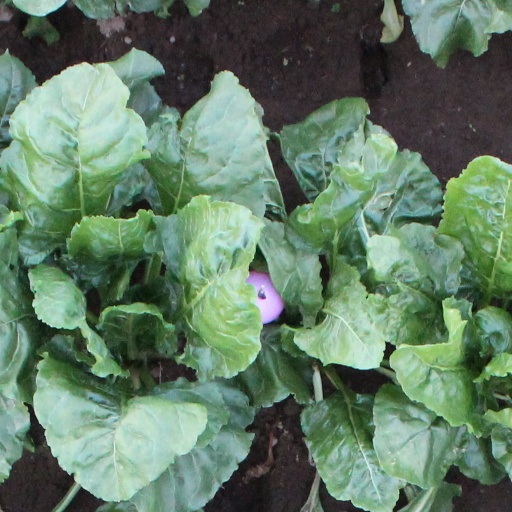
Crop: sugar beet